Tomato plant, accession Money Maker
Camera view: horizontal (90 deg, fisheye); turntable rotation: 300 degrees
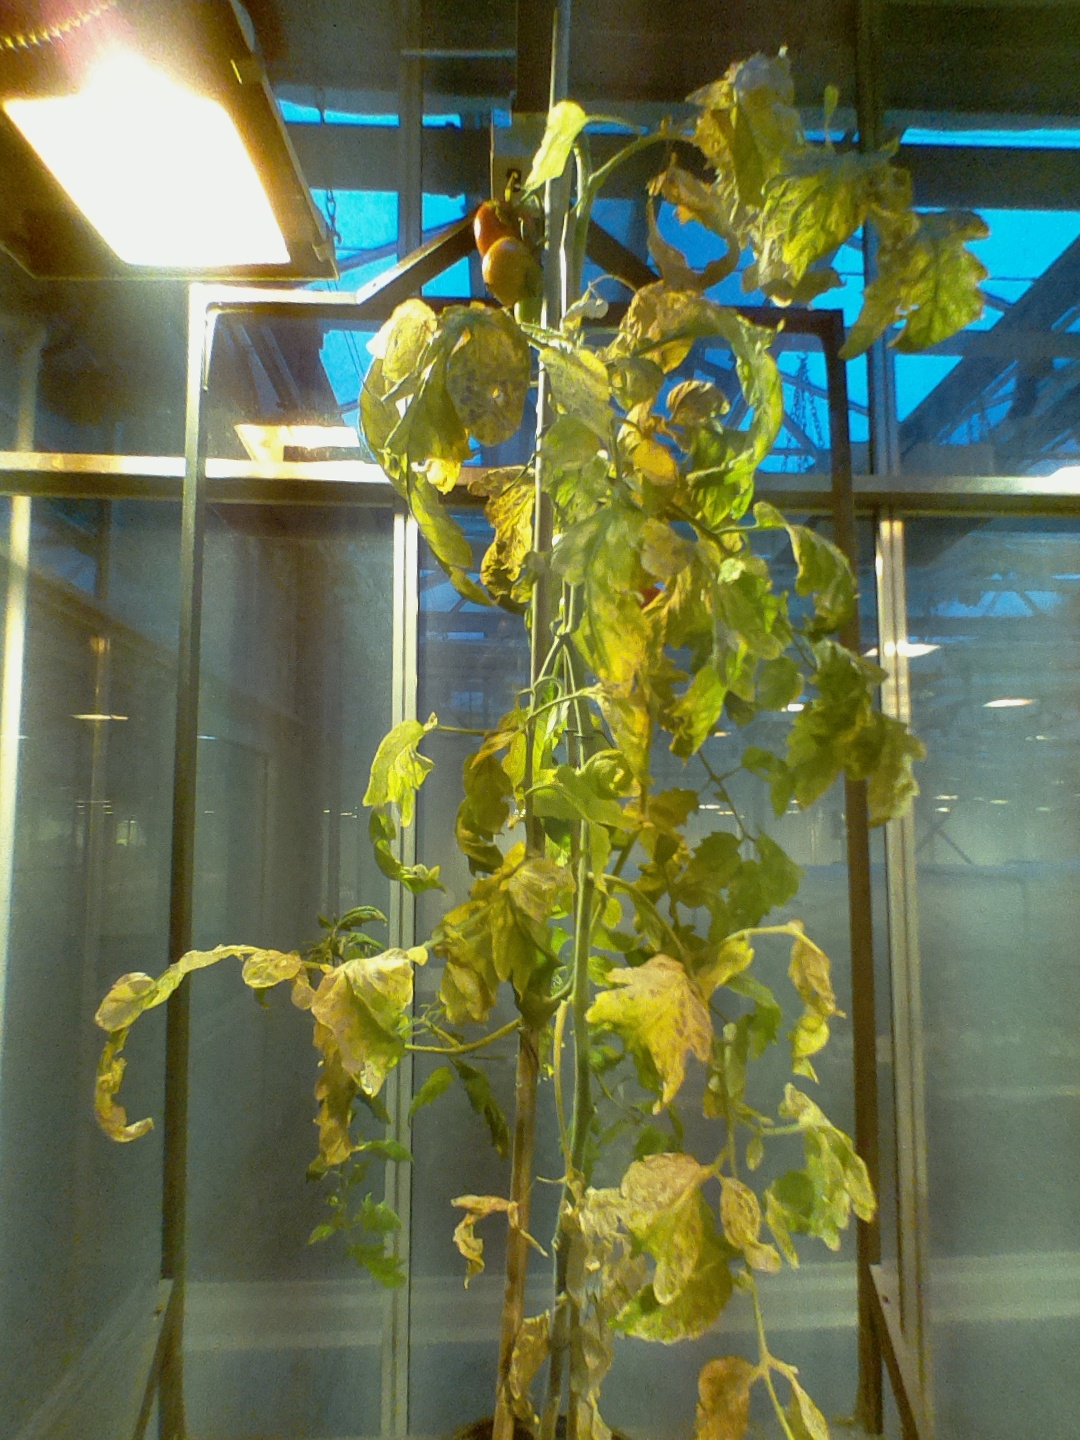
BBCH growth stage 87: 70%-80% of fruits show typical fully ripe color